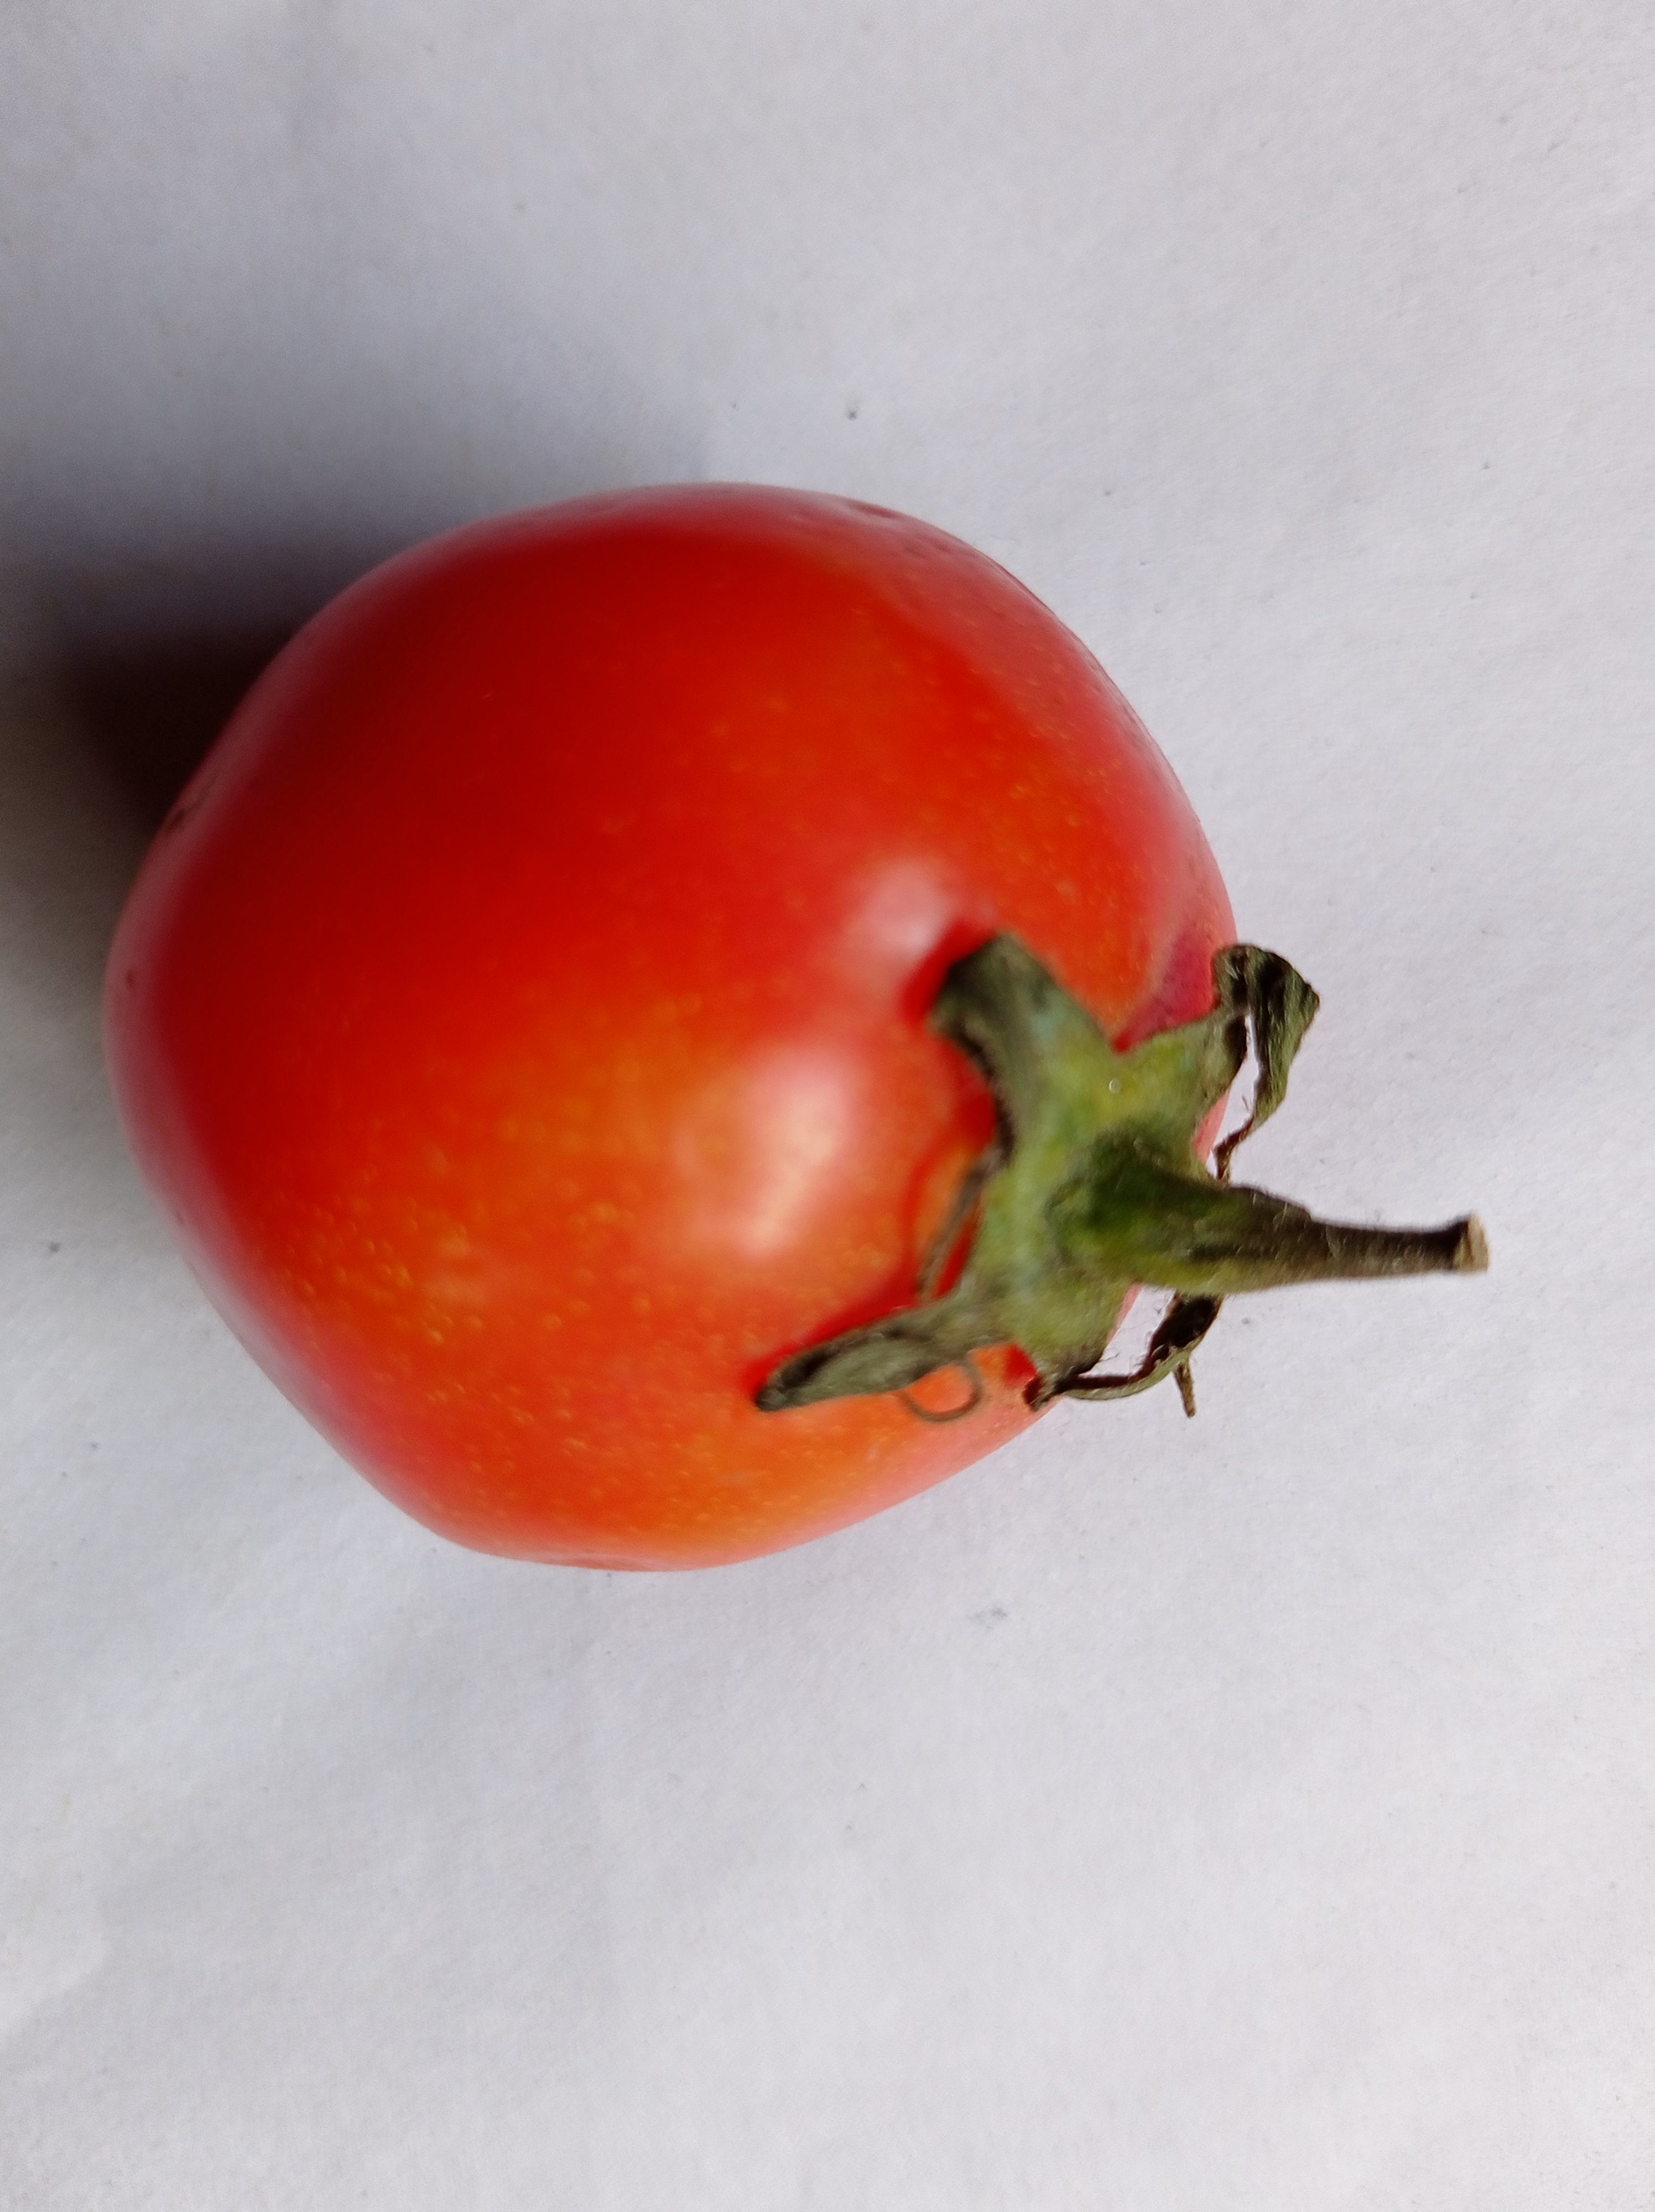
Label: Fresh